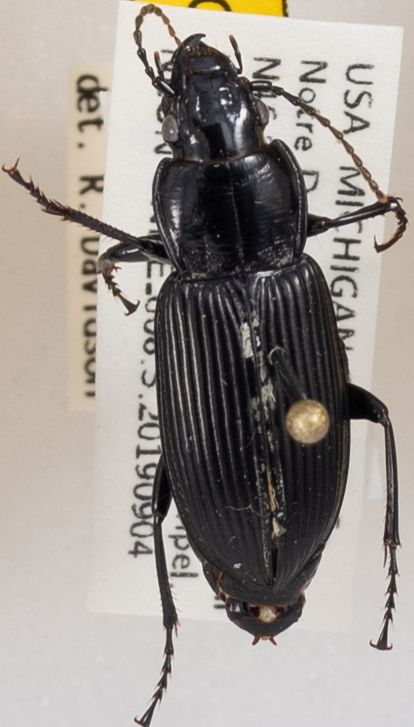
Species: Pterostichus melanarius melanarius
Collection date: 2019-09-04
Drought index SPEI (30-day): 0.966
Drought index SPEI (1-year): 2.09
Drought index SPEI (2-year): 2.09